Jauchzet, frohlocket! Auf, preiset die Tage, BWV 248 I

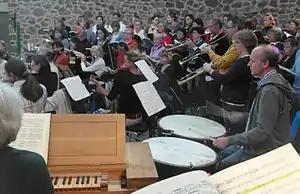
Baroque orchestra with timpani (kettledrums) and trumpets

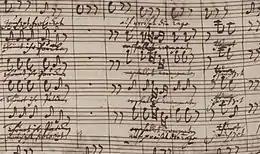
Detail from the manuscript score of "Tönet, ihr Pauken" with changes for "Jauchzet, frohlocket!"

The text of the opening chorus is "", translated by Richard D. P. Jones as "Shout for joy, exult, rise up, praise the day!" and by Pamela Dellal as "Celebrate, rejoice, rise up and praise these days". It is an extended complex ternary form (A–B–A). Unusually for Bach's music, it opens with the timpani (kettledrums) alone. The trumpets then enter, followed by strings and woodwinds. This sequence follows the secular model "Tönet, ihr Pauken", where the text asks the instruments to enter in this order: "" (Sound, you drums! Ring forth, trumpets! Vibrating strings, fill the air! Now sing songs, you exuberant poets). The extended instrumental ritornello presents the musical material of the whole movement in changing instrumental colours. The first measures explore the D major triad in different colours of instrumental sounds.